Gangadhar Rao Chitnavis

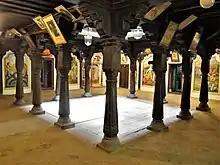
Chitnavis Wada

Chitnavis was president of the Nagpur Municipality. He was appointed as a member of the Imperial Legislative Council in 1893 and represented the Landholders Constituency from the Central Provinces and Berar for several years.